Answer in natural language. Consider the 3D positions of the objects in the scene and not just the 2D positions in the image. Is the centerpoint of  white color dining table at a higher height than green decagon houseplant? Choose between the following options: yes or no
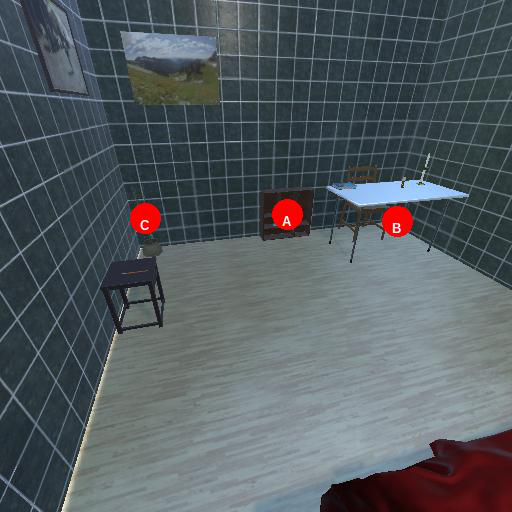
<answer>no</answer>